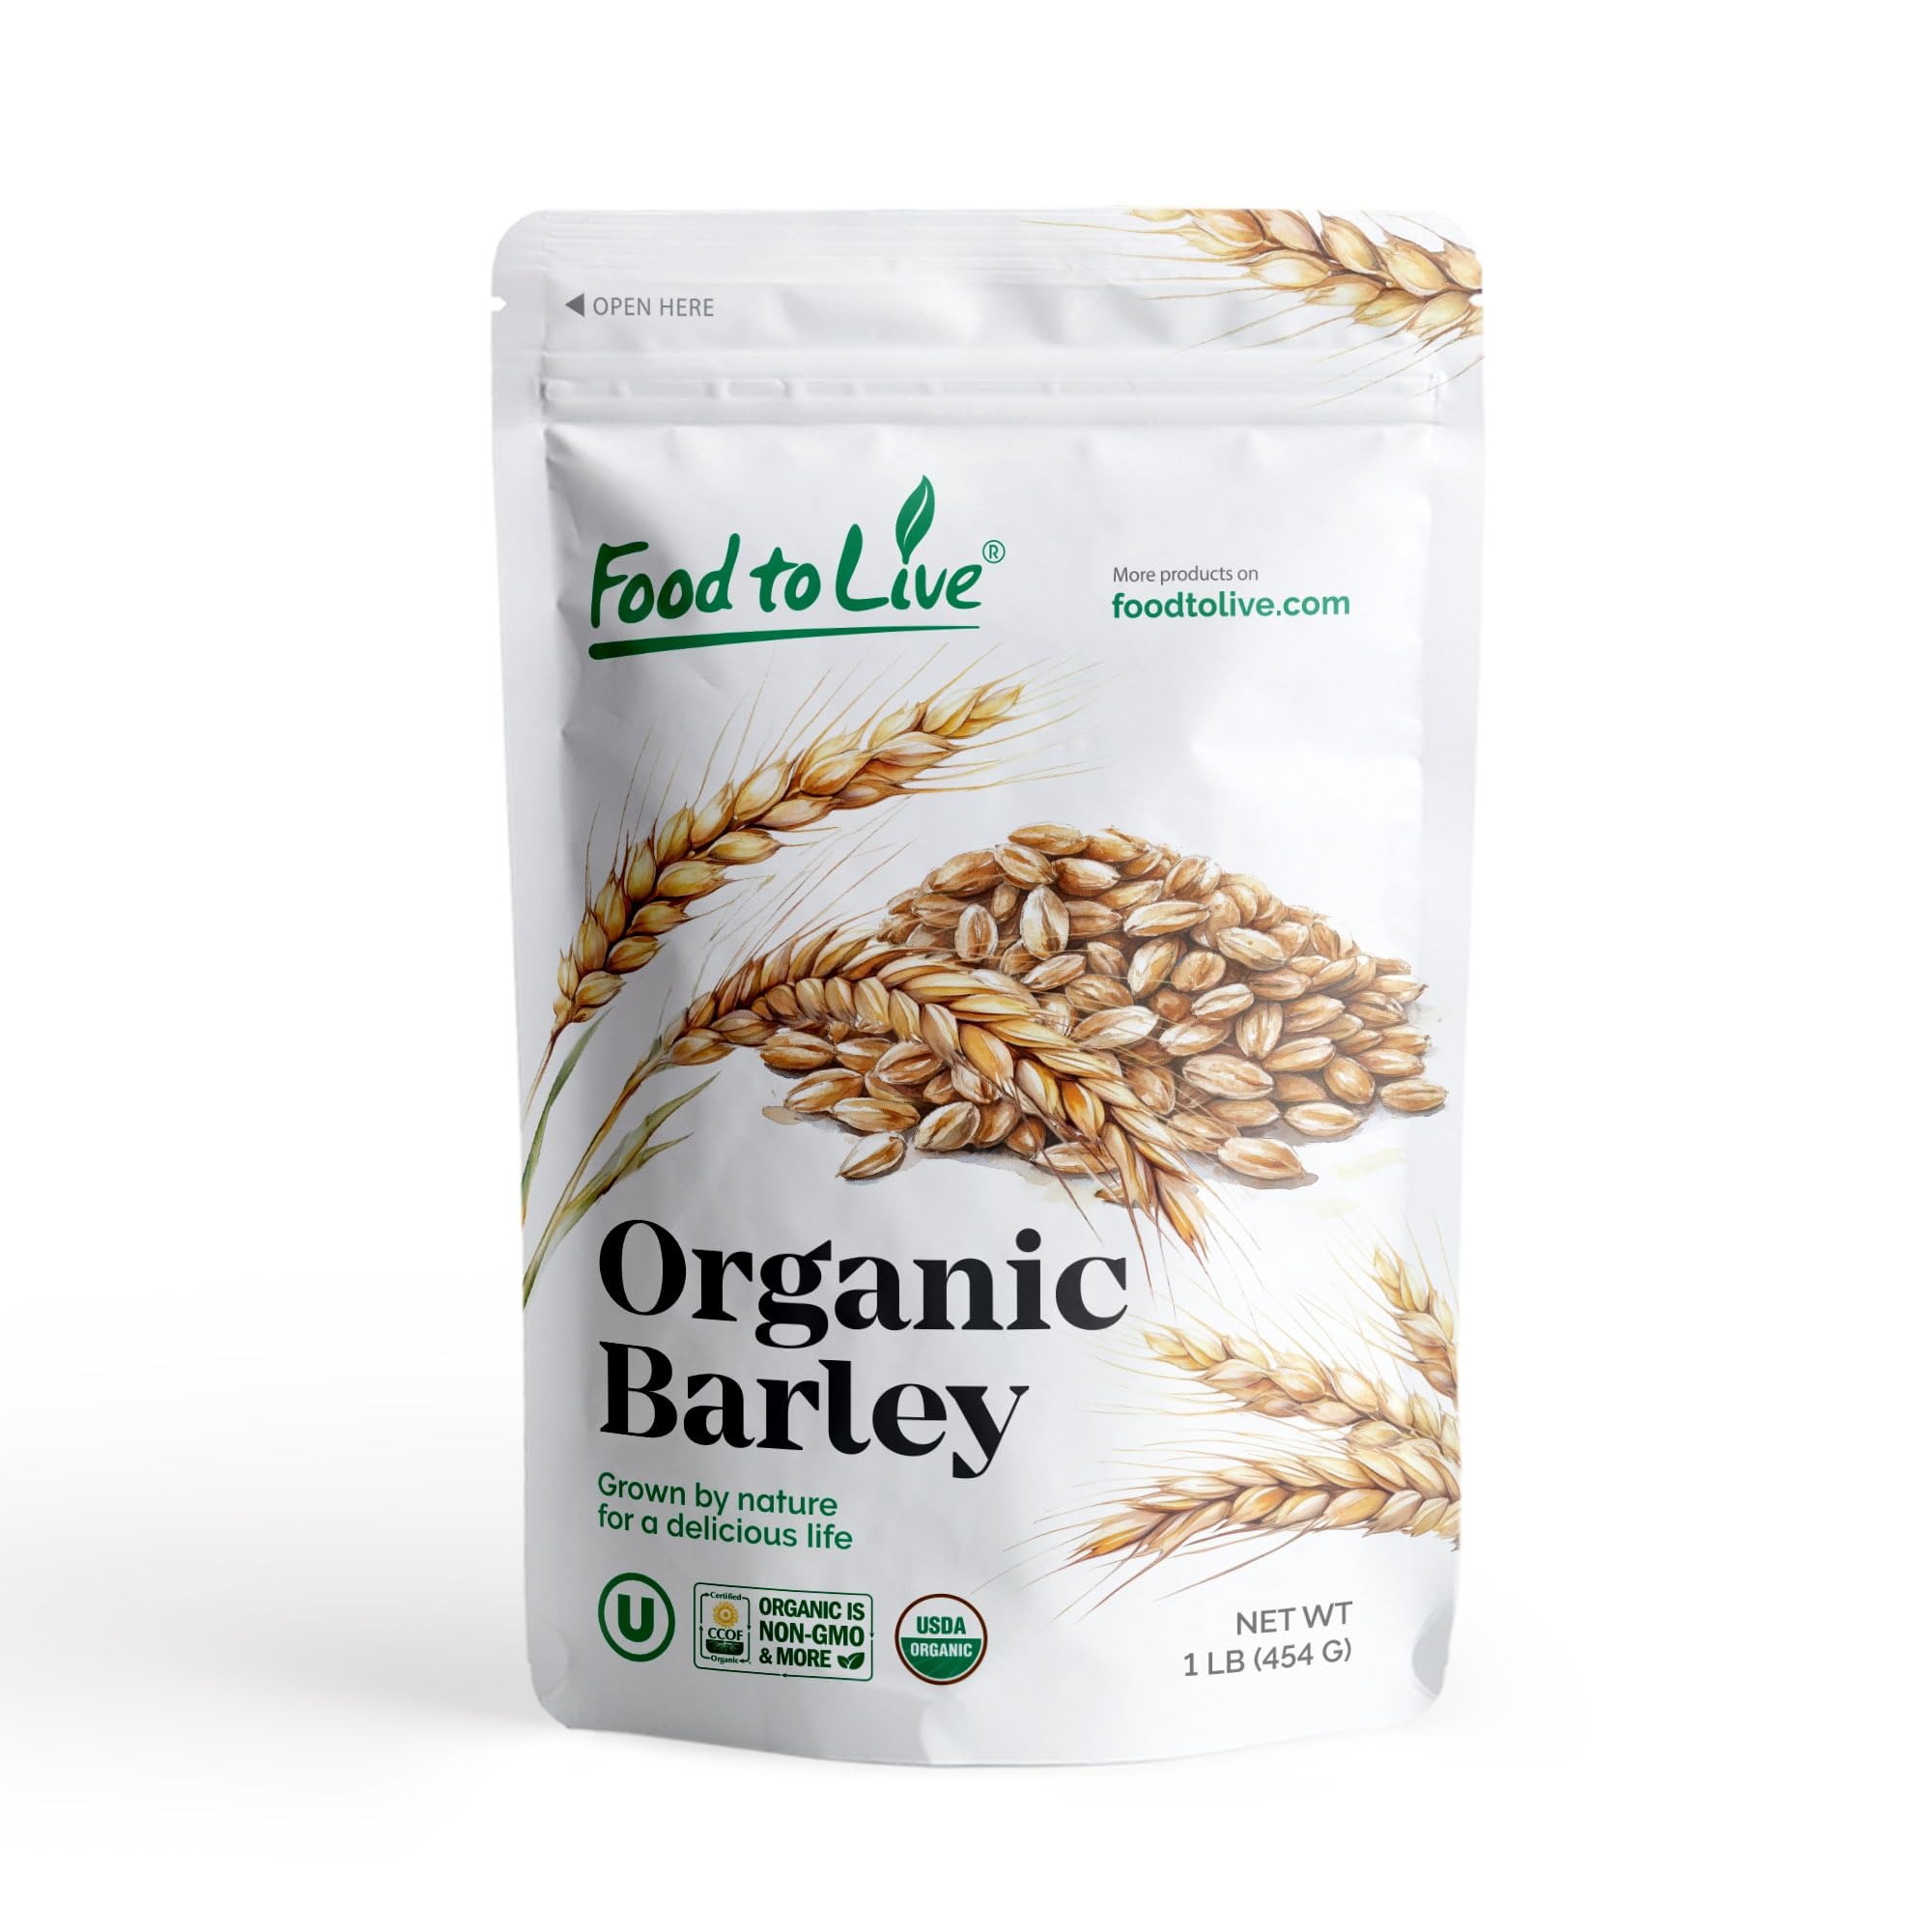
Item Name: Food to Live Organic Barley Flour, 1 Pound – Non-GMO, Stone Ground from Whole Hulled Barley, Fine, Kosher, Vegan, Bulk. Rich in Fiber. Perfect for Flour Blends. Great for Baking. Product of the USA.
Bullet Point 1: ✔️SOURCE OF MINERALS: Organic Barley Flour provide you with calcium, magnesium, phosphorus.
Bullet Point 2: ✔️RICH IN FIBER: You get almost 15 g of dietary fiber from every cup of cooked Organic Barley Flour from Food To Live.
Bullet Point 3: ✔️VEGETARIAN PROTEIN SOURCE: This flour is extremely high in protein.
Bullet Point 4: ✔️ORGANIC PRODUCT: Our Organic Barley Flour are a 100% non-GMO organic product.
Value: 16.0
Unit: Ounce

Price: 12.3